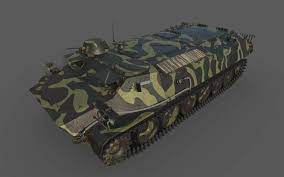
Label: MT_LB